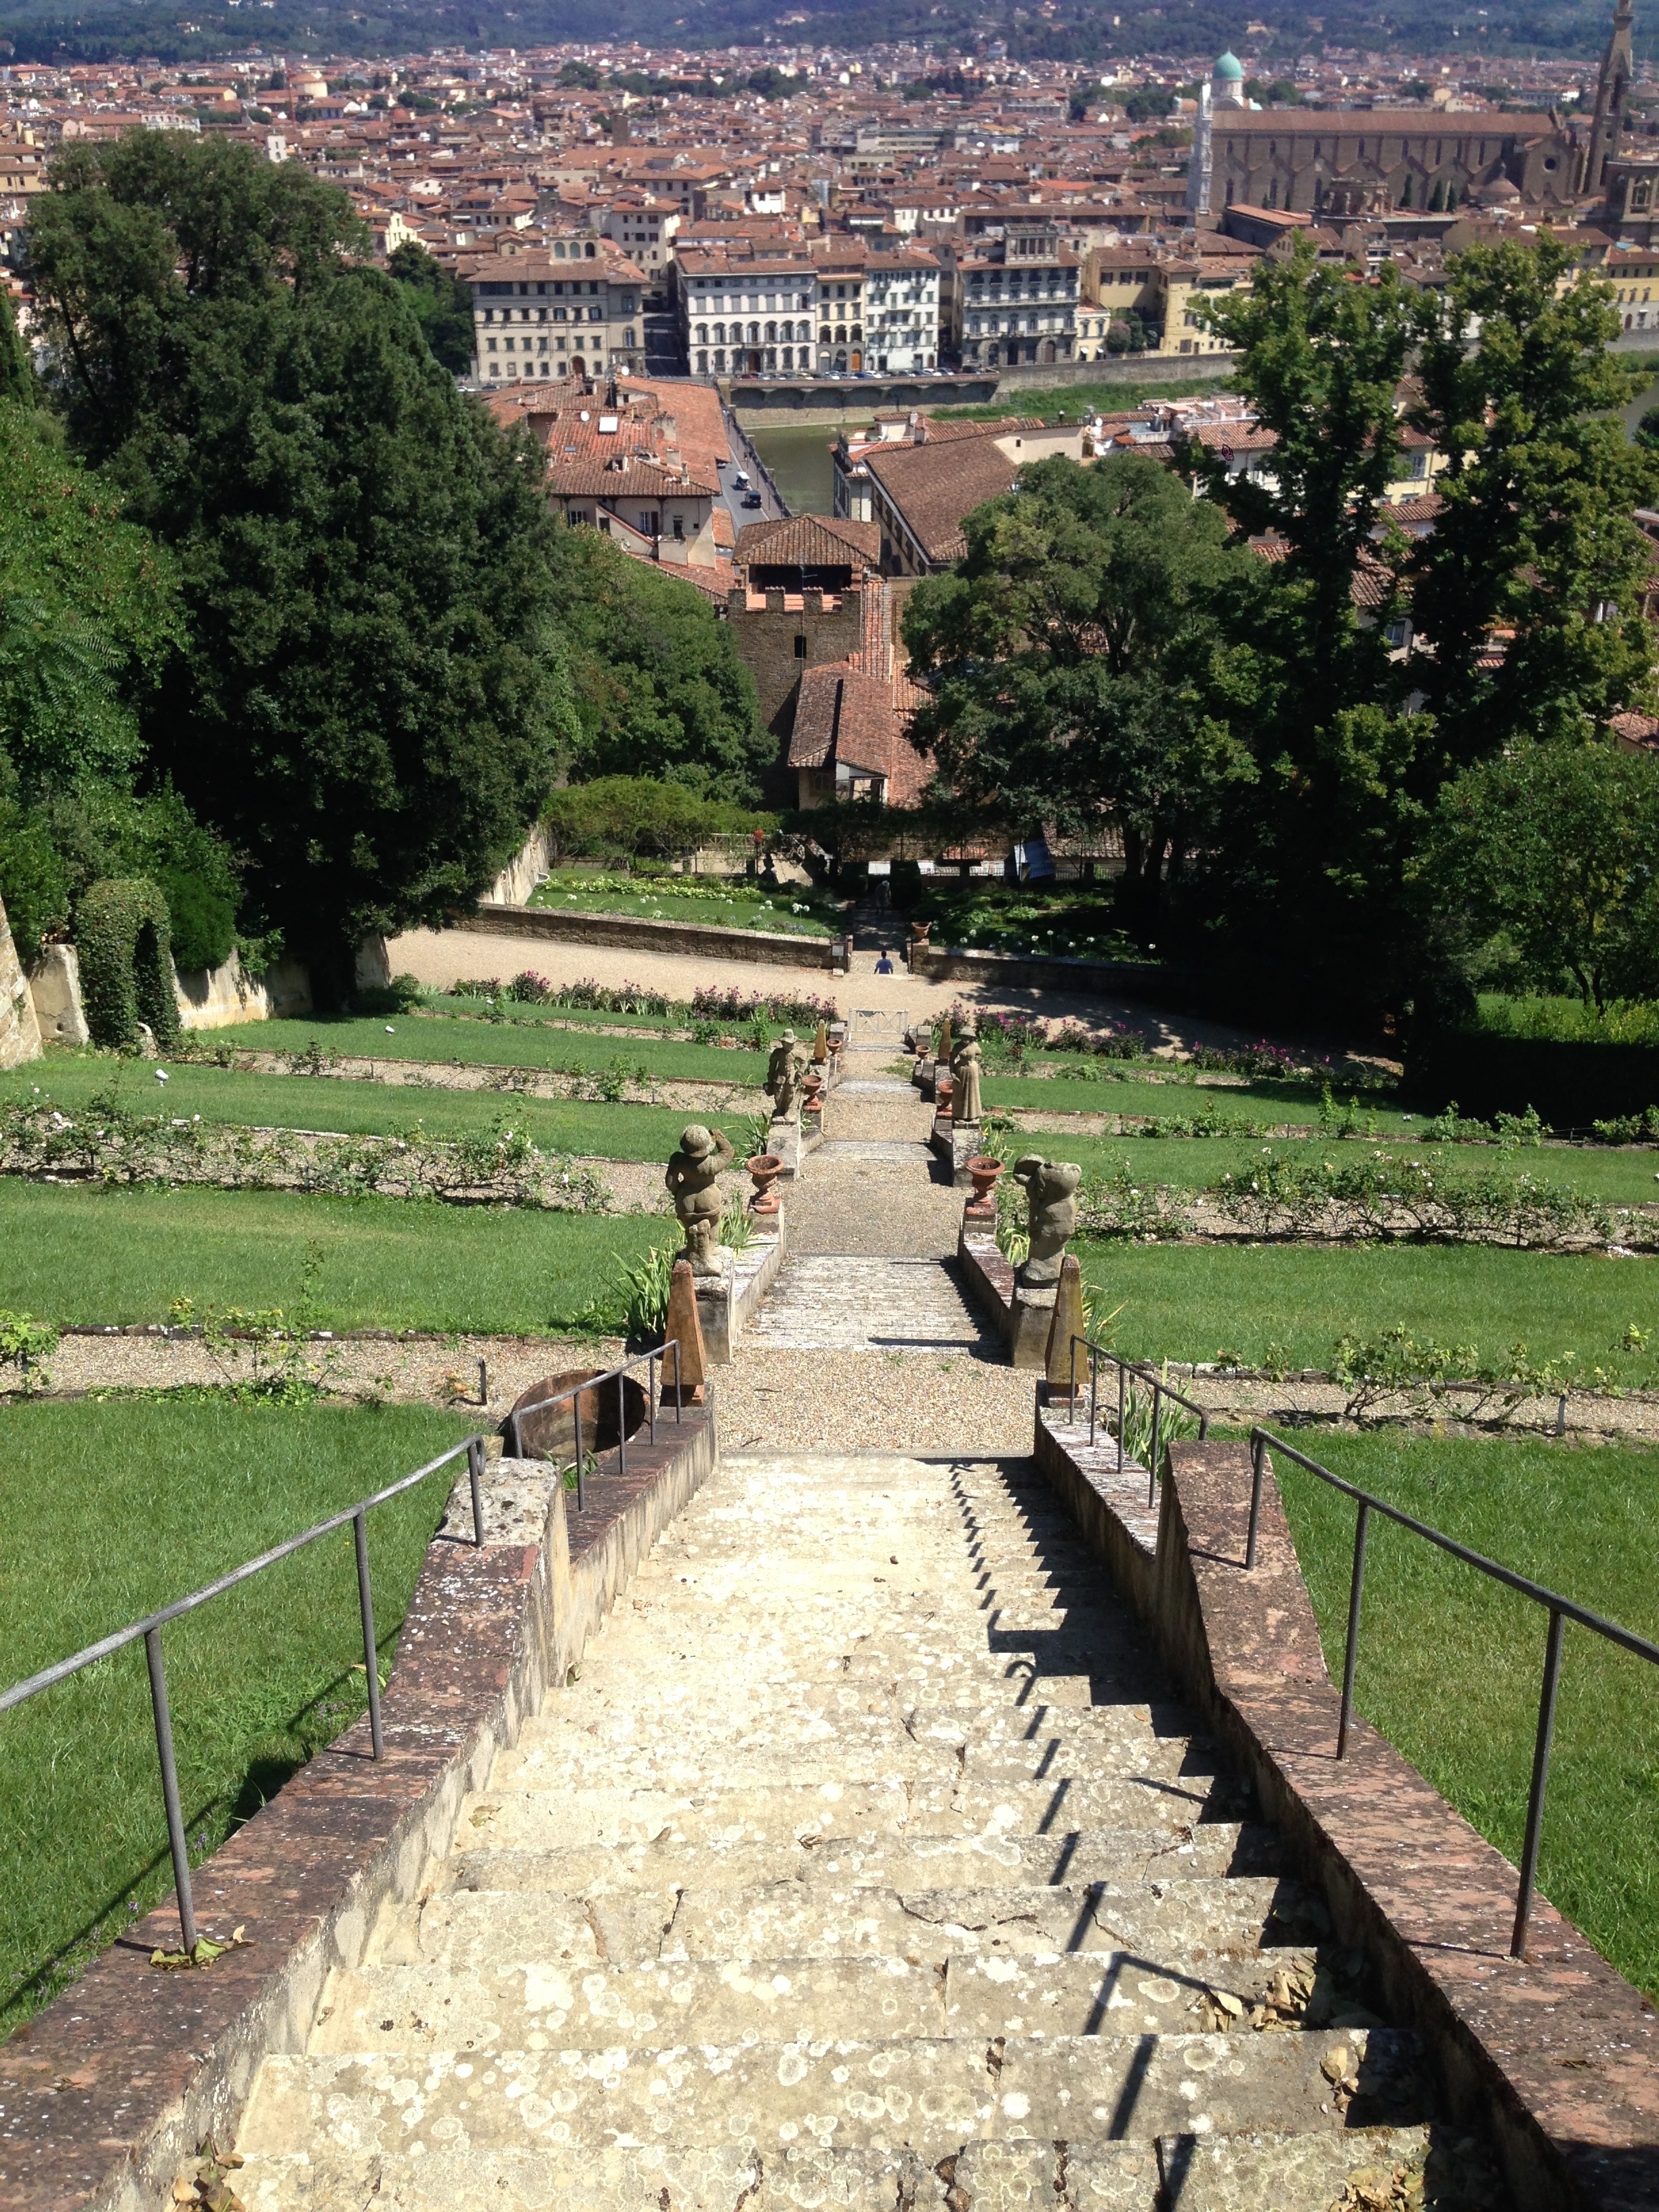
landscape, flower, staircase, tuscany, garden, waterway, art, florence, arno